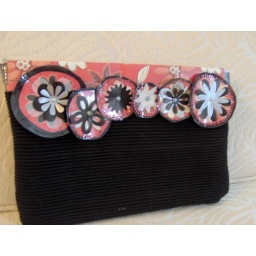
Scrapbook paper wrapped in plastic used as the trim and base for the flower accents for this placemat purse.